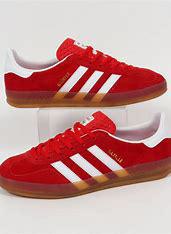
Brand: Adidas
Model: Gazelle Indoor